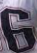
Number: 6